Sir Thomas Frankland, 6th Baronet

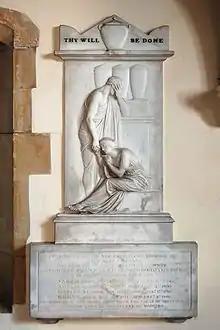
Frankland memorial by John Flaxman R.A.

Frankland succeeded to the baronetcy and Thirkleby Hall near Thirsk on the death of his father in 1784. He was left little fortune, but inherited the nomination of two seats in Parliament for Thirsk which were said to be worth between £8,000 and £10,000. In 1790 he commissioned James Wyatt to rebuild the Thirkleby Hall. He served as High Sheriff of Yorkshire for 1792–1793. In 1796, William Pitt the younger offered him a peerage in return for his two parliamentary seats at Thirsk. Frankland turned down the offer and returned himself as MP for Thirsk at the 1796 general election. He held the seat until 1801 when he brought in his brother William.